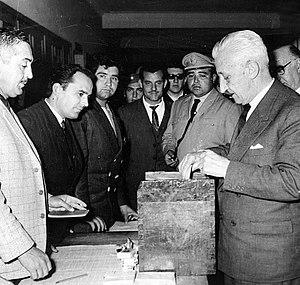
Cet article recense les élections ayant eu lieu durant l'année 1963. Il inclut les élections législatives et présidentielles nationales dans les États souverains, ainsi que les référendums au niveau national.